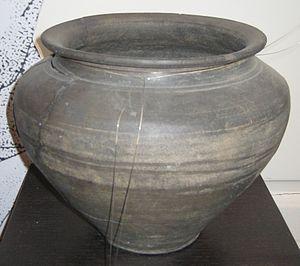
La forêt d'Alice Holt est une forêt royale du Hampshire, à 5 km au sud de Farnham, dans le Surrey. Cette ancienne chênaie était particulièrement réputée pour la qualité de son bois dans les chantiers navals de la Royal Navy aux XVIIIᵉ et XIXᵉ siècle. Elle est aujourd'hui surtout riche en conifères. La Commission des forêts du Royaume-Uni a pris en charge l'exploitation de ce massif en 1924, et l'ancienne maison de chasse d'Alice Holt Lodge abrite depuis 1946 un centre de recherche. La forêt fait désormais partie du parc national des South Downs, créé le 31 mars 2010, et occupe la pointe nord du parc.